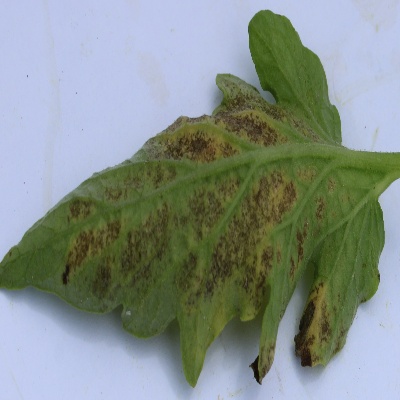
Crop: Tomato
Condition: septoria leaf spot